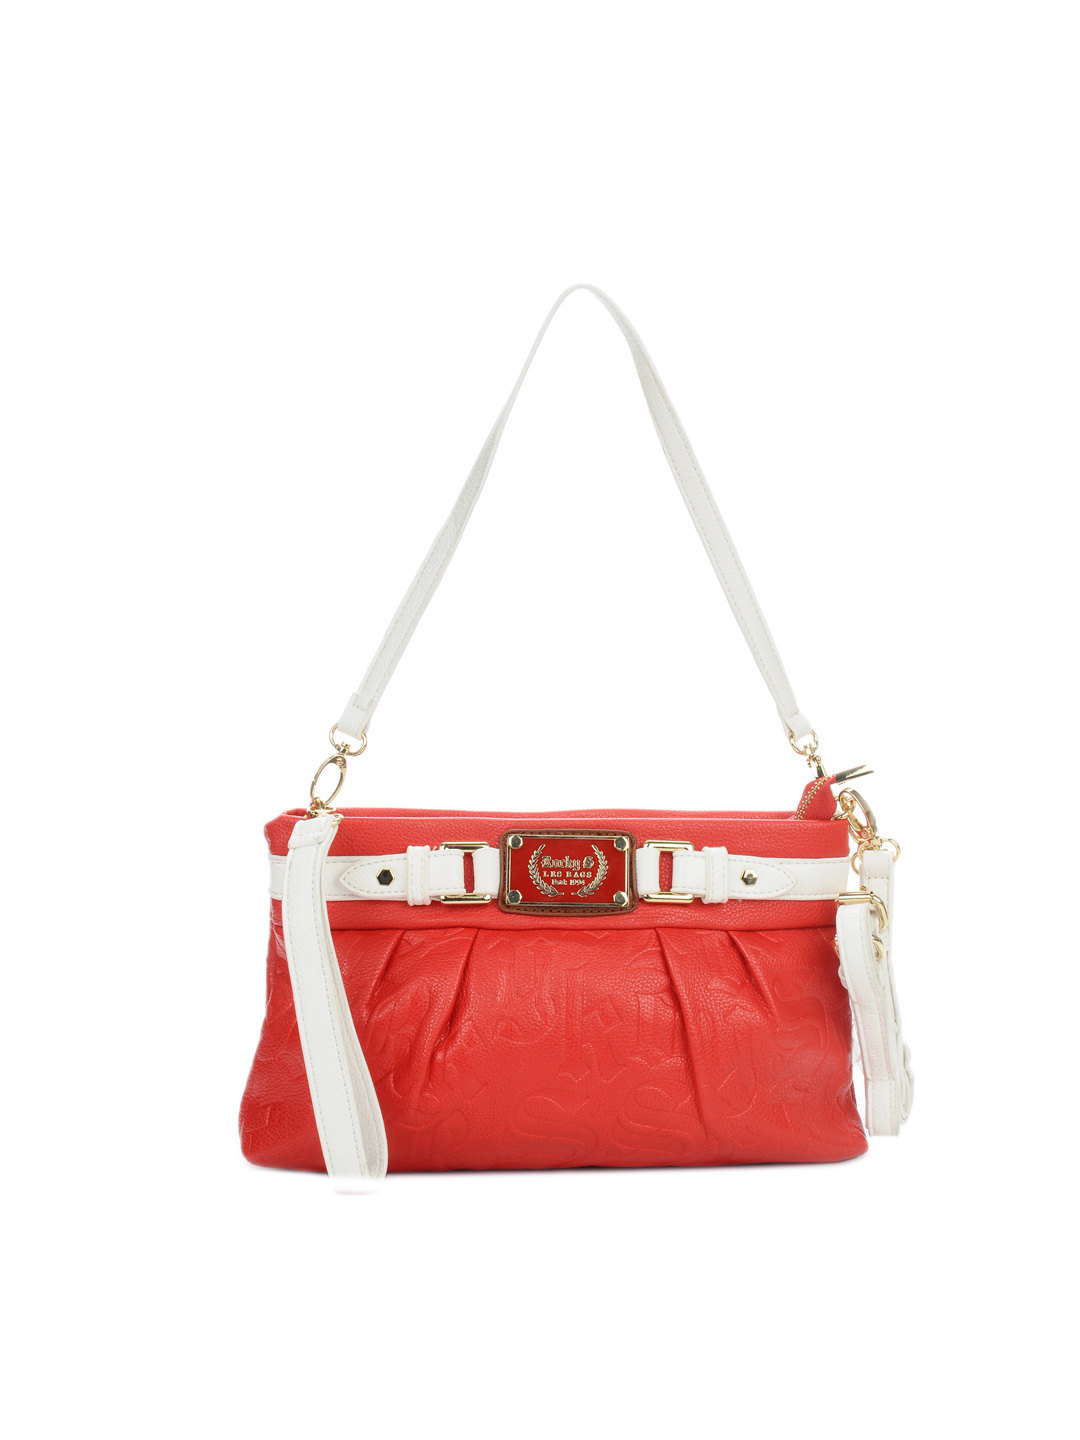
Rocky S Women Red Handbag
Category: Accessories / Bags / Handbags
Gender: Women
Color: Red
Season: Summer 2012
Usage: Casual